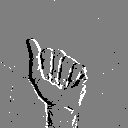
ASL letter: a